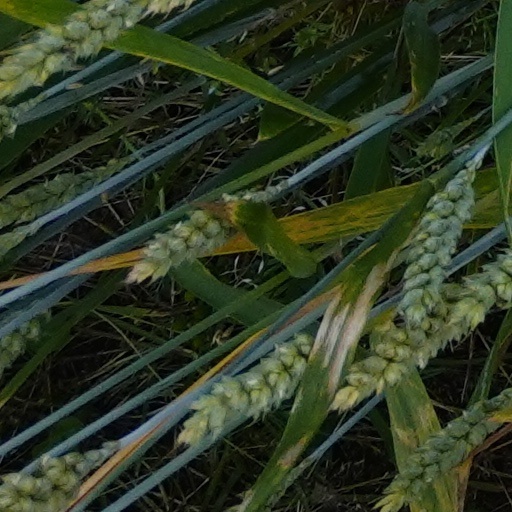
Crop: wheat